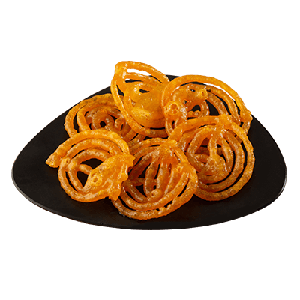
Dish: jalebi